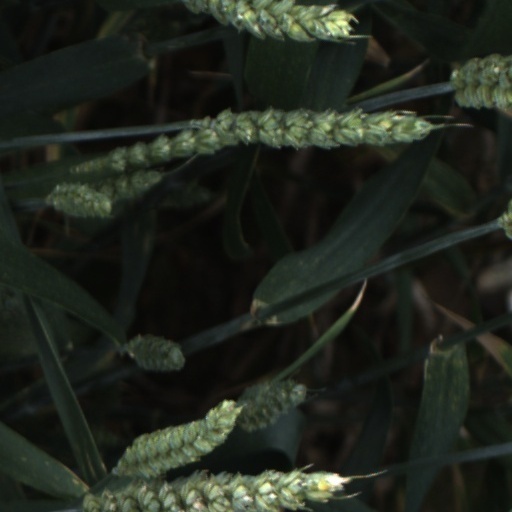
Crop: wheat